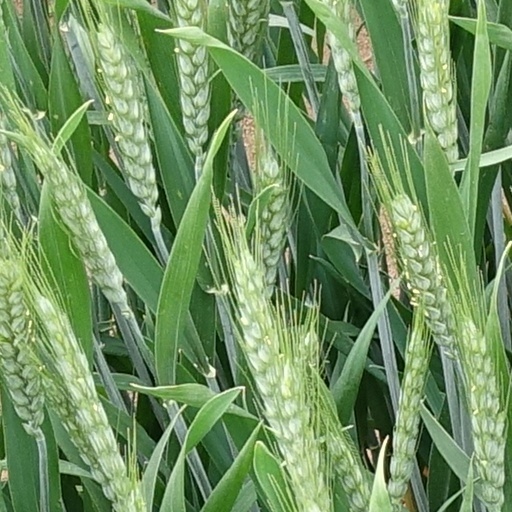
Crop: wheat